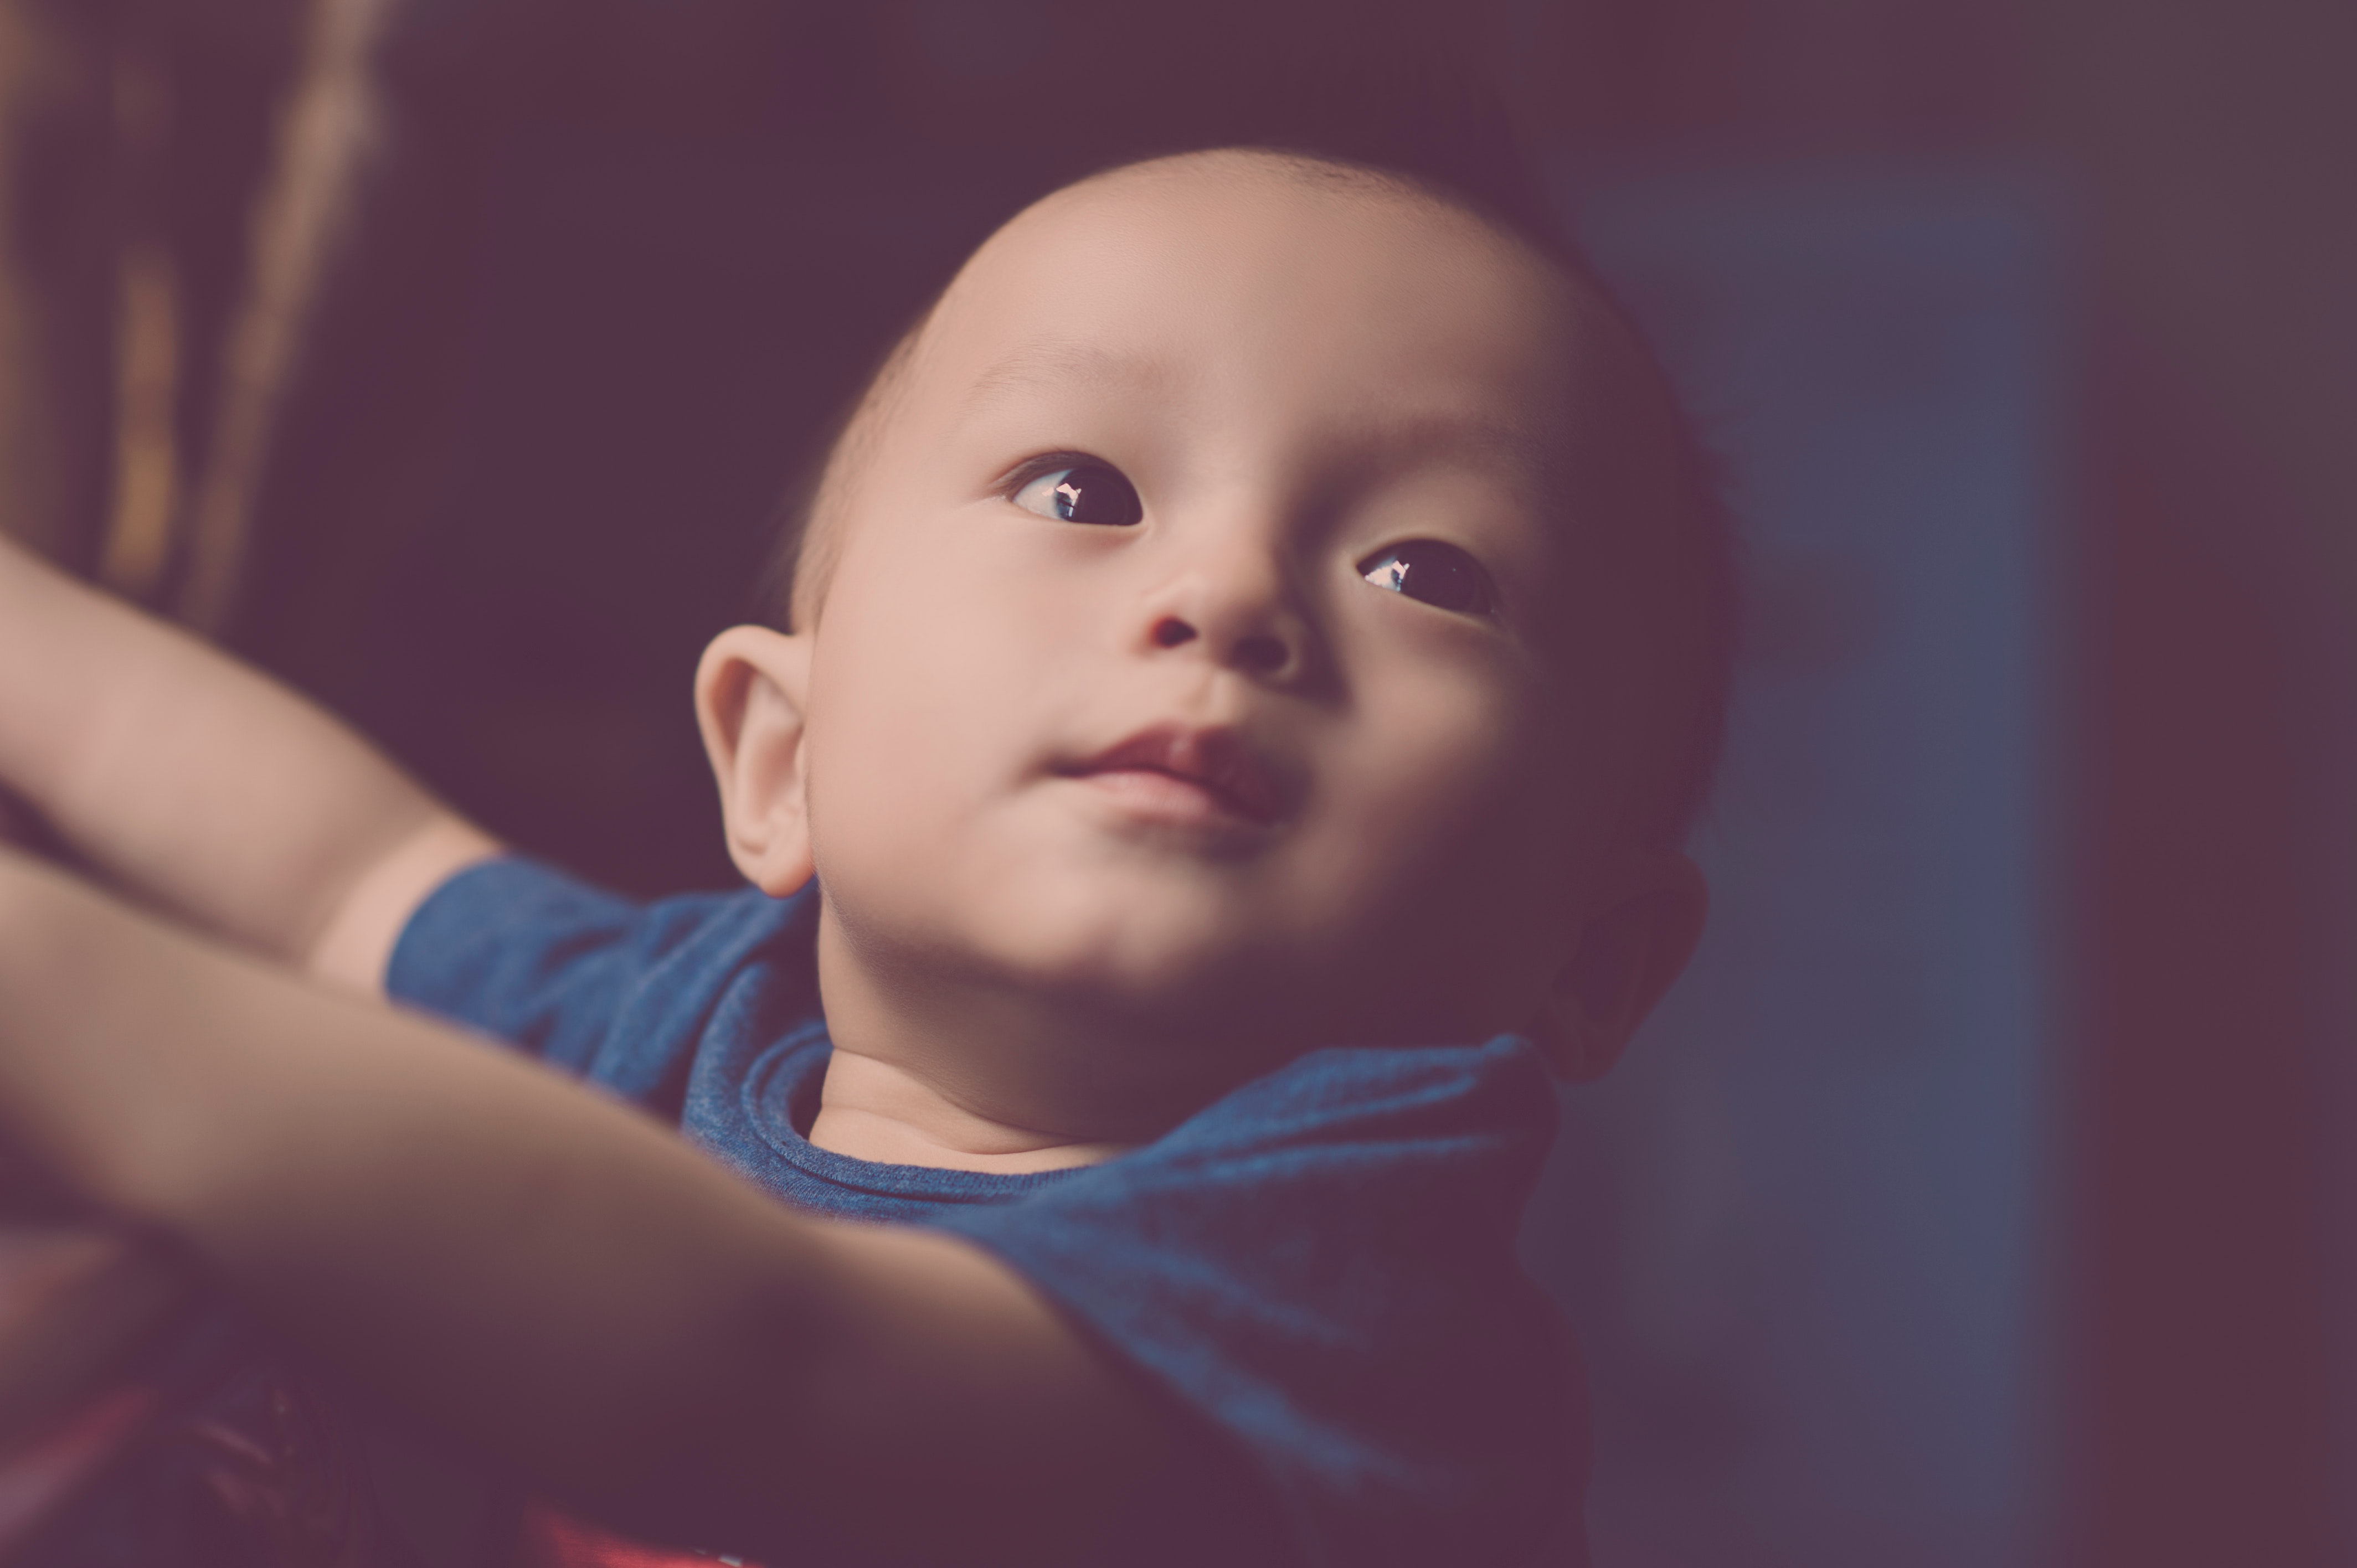
face, child, skin, cheek, nose, head, eyebrow, lip, chin, eye, baby, beauty, toddler, forehead, close up, organ, human, mouth, iris, smile, photography, portrait, muscle, ear, portrait photography